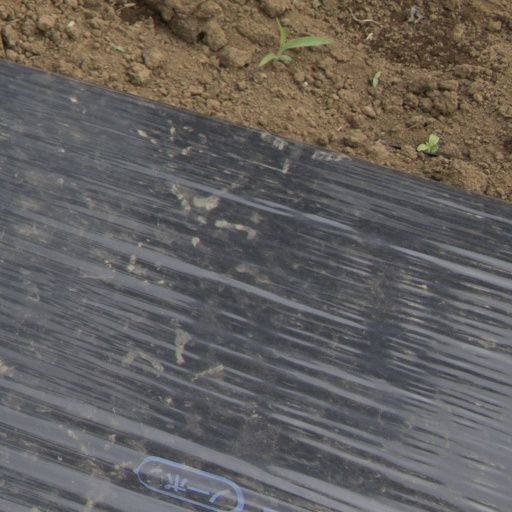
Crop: Jerusalem artichoke